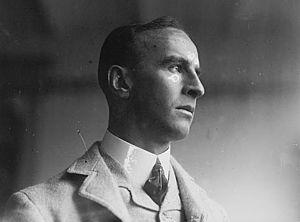
James Cecil Parke, né le 26 juillet 1881 à Clones et mort le 27 février 1946 à Llandudno, est un joueur de tennis irlandais. Il est également international de rugby à XV, honorant vingt fois des sélections en équipe d'Irlande de rugby entre 1903 et 1909.